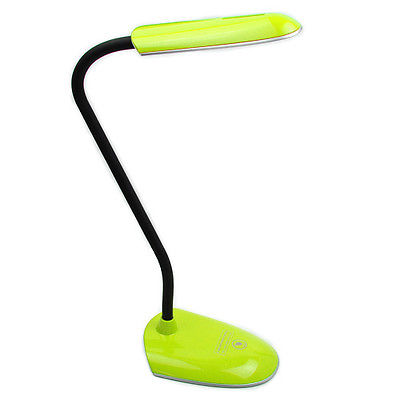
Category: lamp